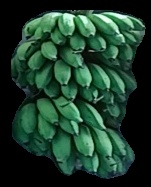
Variety: rasbale
Grade: grade2